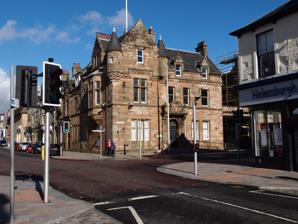
Building: Municipal Buildings, Helensburgh
Country: United Kingdom
Year built: 1879
Municipal building in Helensburgh, Scotland Municipal Buildings, Helensburgh Municipal Buildings, Helensburgh Location Princes Street East, Helensburgh Coordinates 56°00′15″N 4°43′59″W / 56.0041°N 4.7330°W / 56.0041; -4.7330 Built 1879 Architect John Honeyman Architectural style(s) Scottish baronial style Listed Building – Category B Official name 1 Princes Street East And 48, 50, 52, 52A Sinclair Street, Municipal Buildings Designated 30 June 1993 Reference no. LB34825 Shown in Argyll and Bute The Municipal Buildings are based on the north side of Princes Street East in Helensburgh , Scotland. The structure, which served as the meeting place of Helensburgh Burgh Council, is a Category B listed building . History Following significant population growth, largely associated with the pioneering work of Henry Bell to develop local tourism and shipbuilding initiatives, the area became a police burgh in 1846. The new burgh commissioners acquired an old theatre on the corner of Princes Street East and Sinclair Street for use as a burgh office in 1850. With further growth driven by the arrival of the Glasgow, Dumbarton and Helensburgh Railway in 1858, the burgh commissioners decided to demolish the old theatre and to erect a purpose-built structure on the site. The foundation stone for the new building was laid by the former member of parliament , Alexander Smollett , on 15 August 1878. It was designed by John Honeyman in the Scottish baronial style , built in ashlar stone at a cost of £4,454 and was officially opened on 13 July 1879. The design involved an asymmetrical main frontage with four bays facing onto Princes Street East; the left hand bay, which was slightly projected forward and was gabled, was fenestrated with a three-light window on the ground floor, a cross-window on the first floor and a single casement window on the second floor and was flanked by bartizans . The second bay featured a doorway with a fanlight and a round headed surround decorated with a keystone bearing a bust of Henry Bell; the doorway was flanked by pilasters and brackets supporting an entablature bearing a coat of arms . The other bays were fenestrated with sash windows on the ground floor and the first floor and, at roof level, there were two dormer windows. Internally, the principal room was the council chamber. The complex was extended to the north by twelve extra bays, to a design by Alexander Nisbet Paterson, to accommodate a fire station, a courthouse and a police station in 1906. Unusual features introduced by the architect included carvings of handcuffs above the entrance to the police station and, because he liked cats, a carving of a cat at roof level high above the entrance to the courthouse. A plaque to commemorate the life of the locally-born inventor, John Logie Baird , was unveiled on the front wall of the building by the provost , William Lever, in May 1952. Following an extensive programme of restoration works costing £1 million, Queen Elizabeth II , accompanied by the Duke of Edinburgh , re-opened the building and then met with the burgh officials in June 1965. The police service moved to a new police station on East King Street in the late-1960s and the fire service moved to a new fire station on South King Street in the mid-1970s. The building continued to serve as the headquarters of the burgh council for much of the 20th century but ceased to be the local seat of government when the enlarged Dumbarton District Council was formed in 1975. It was subsequently used for the delivery of local services by Dumbarton District Council, but after Argyll and Bute Council became the unitary authority for the area in 1996, the new council found structural problems in the building and it was left empty and deteriorating. The council had no further use for the building anyway after it co-located its local services at a new civic centre in Clyde Street in June 2015. In 2019, the building was sold to a developer who commenced works to convert it into a restaurant. In 2023 Peckham's opened a bar and restaurant in the building. See also List of listed buildings in Helensburgh References